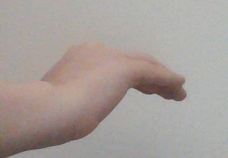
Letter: haa